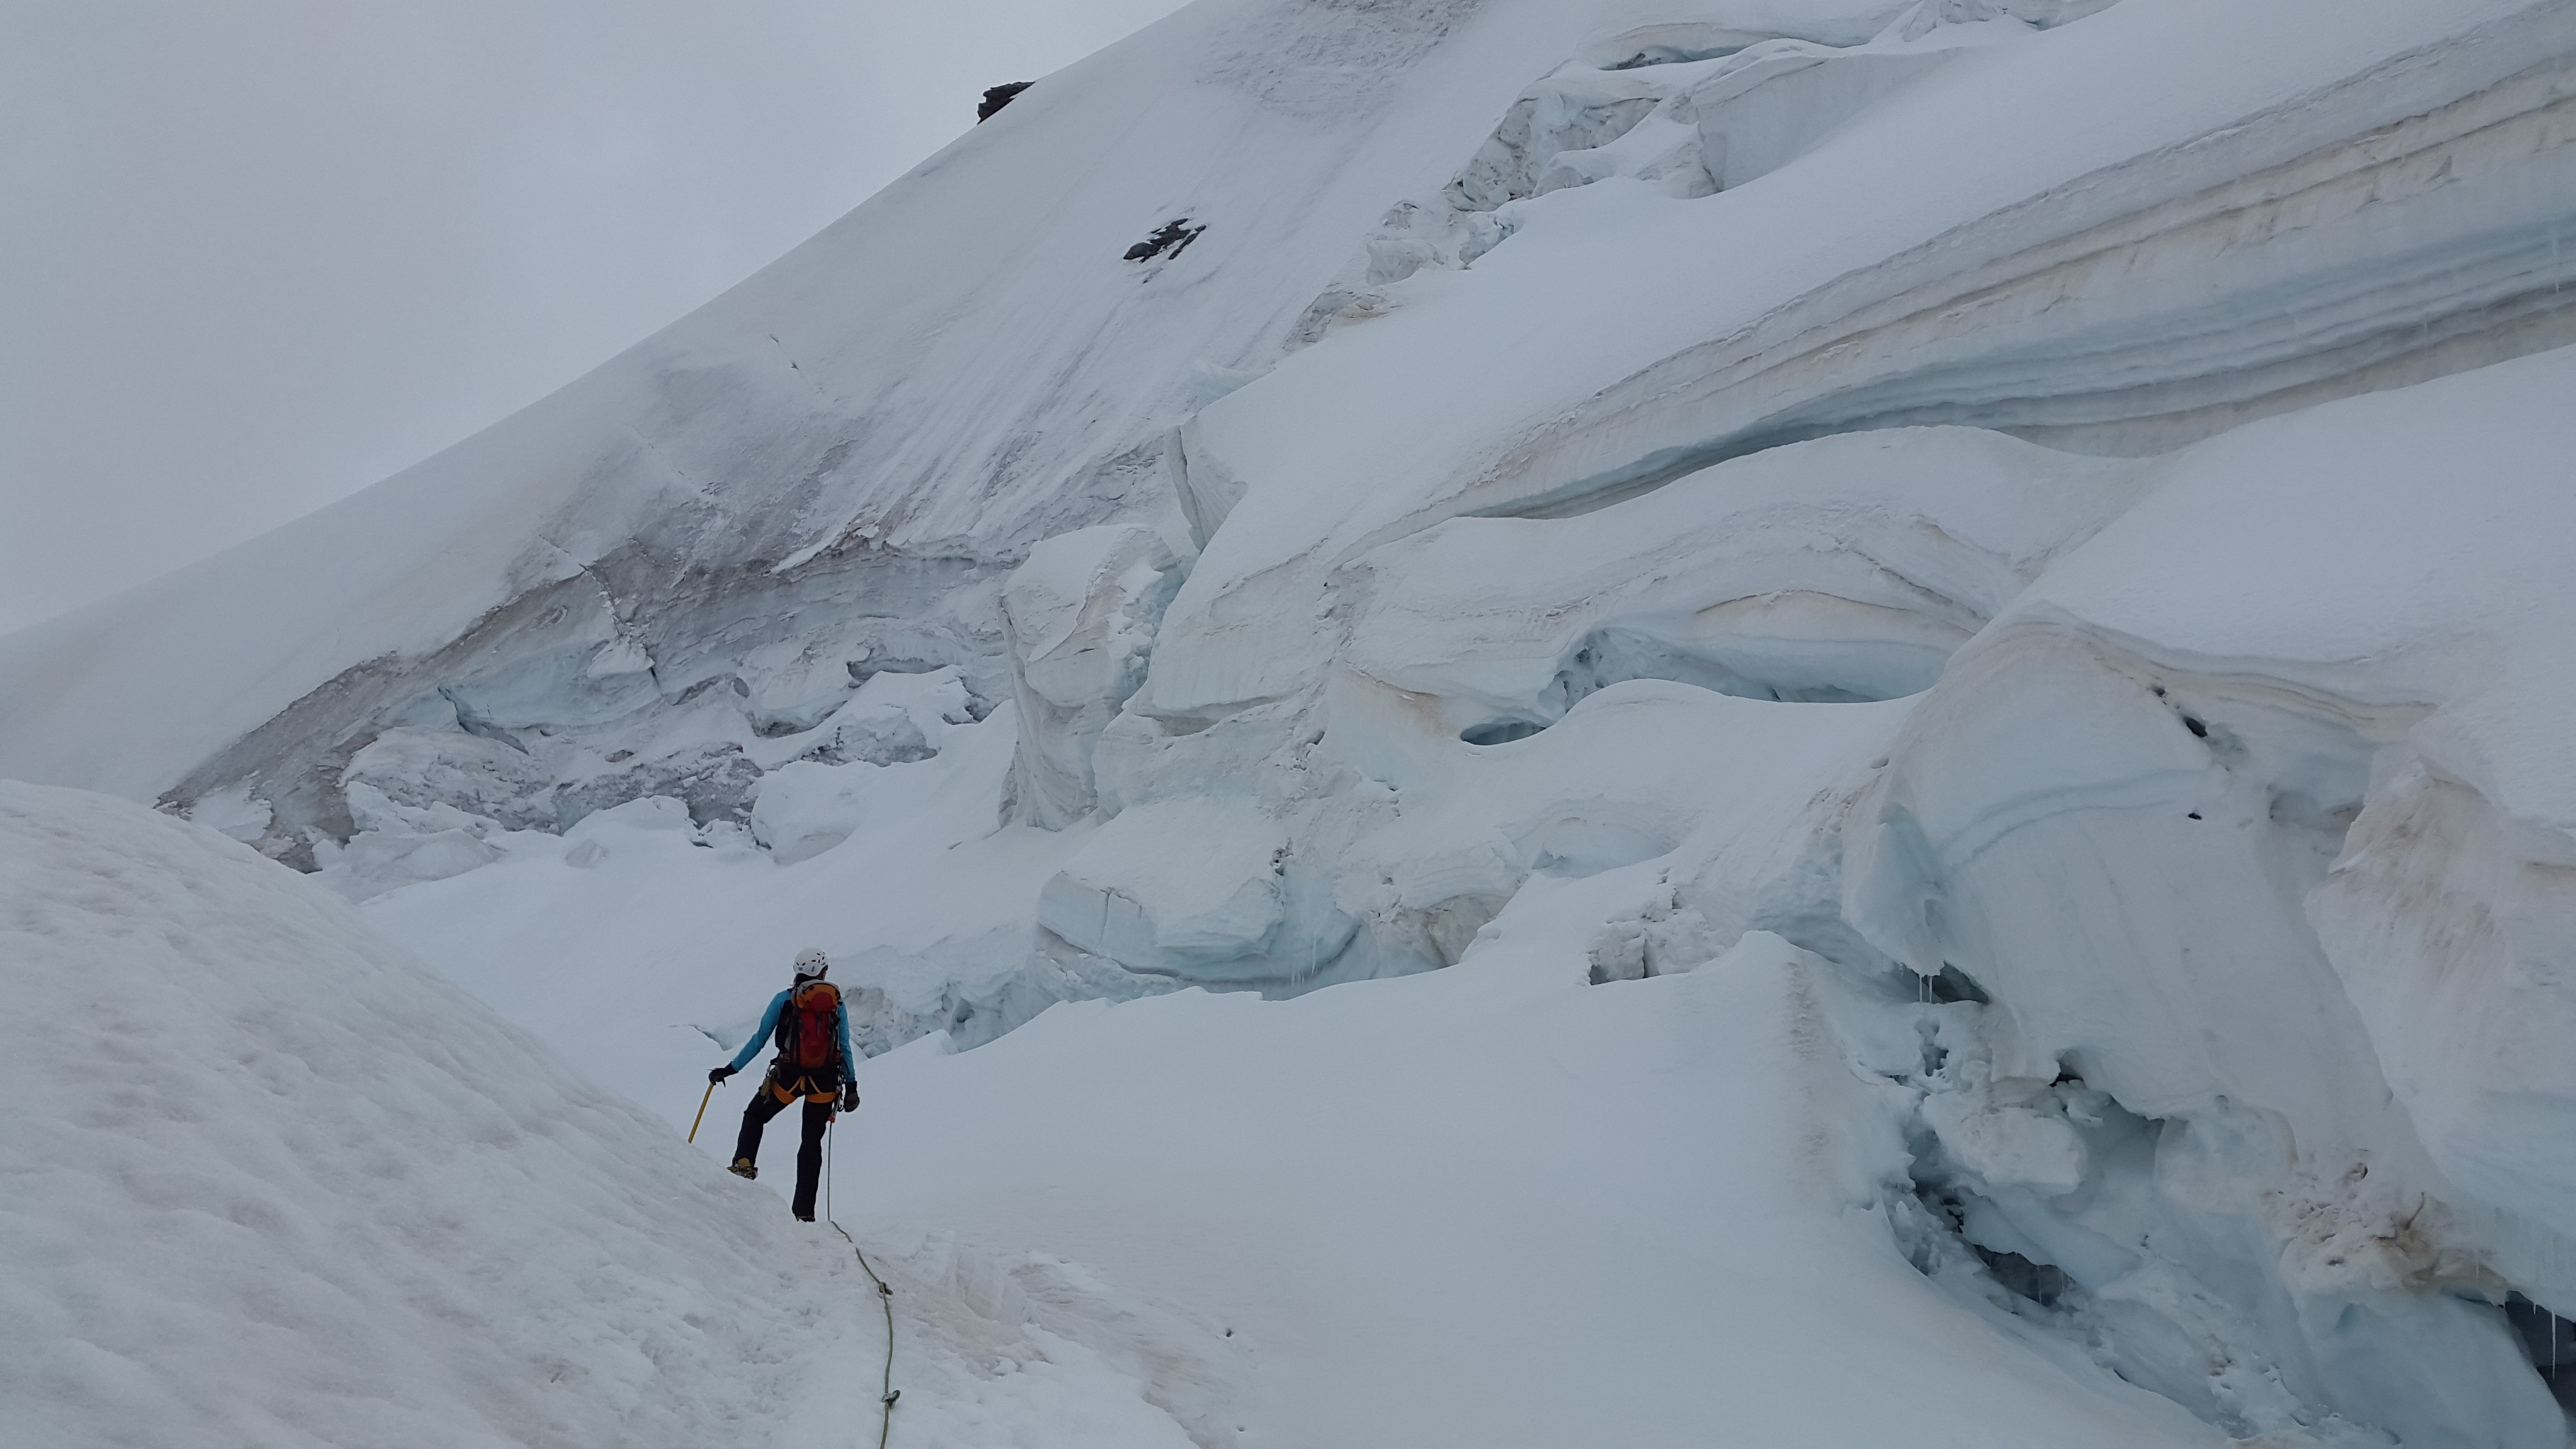
nature, mountain, snow, winter, adventure, mountain range, recreation, ice, glacier, alpine, extreme sport, mountaineering, sports, mountaineer, mountains, switzerland, piste, high mountains, imposing, ski touring, high altitude mountain tour, seracs, crevasses, eisabbruch, series 4000, mountain guides, ski mountaineering, outdoor recreation, geological phenomenon